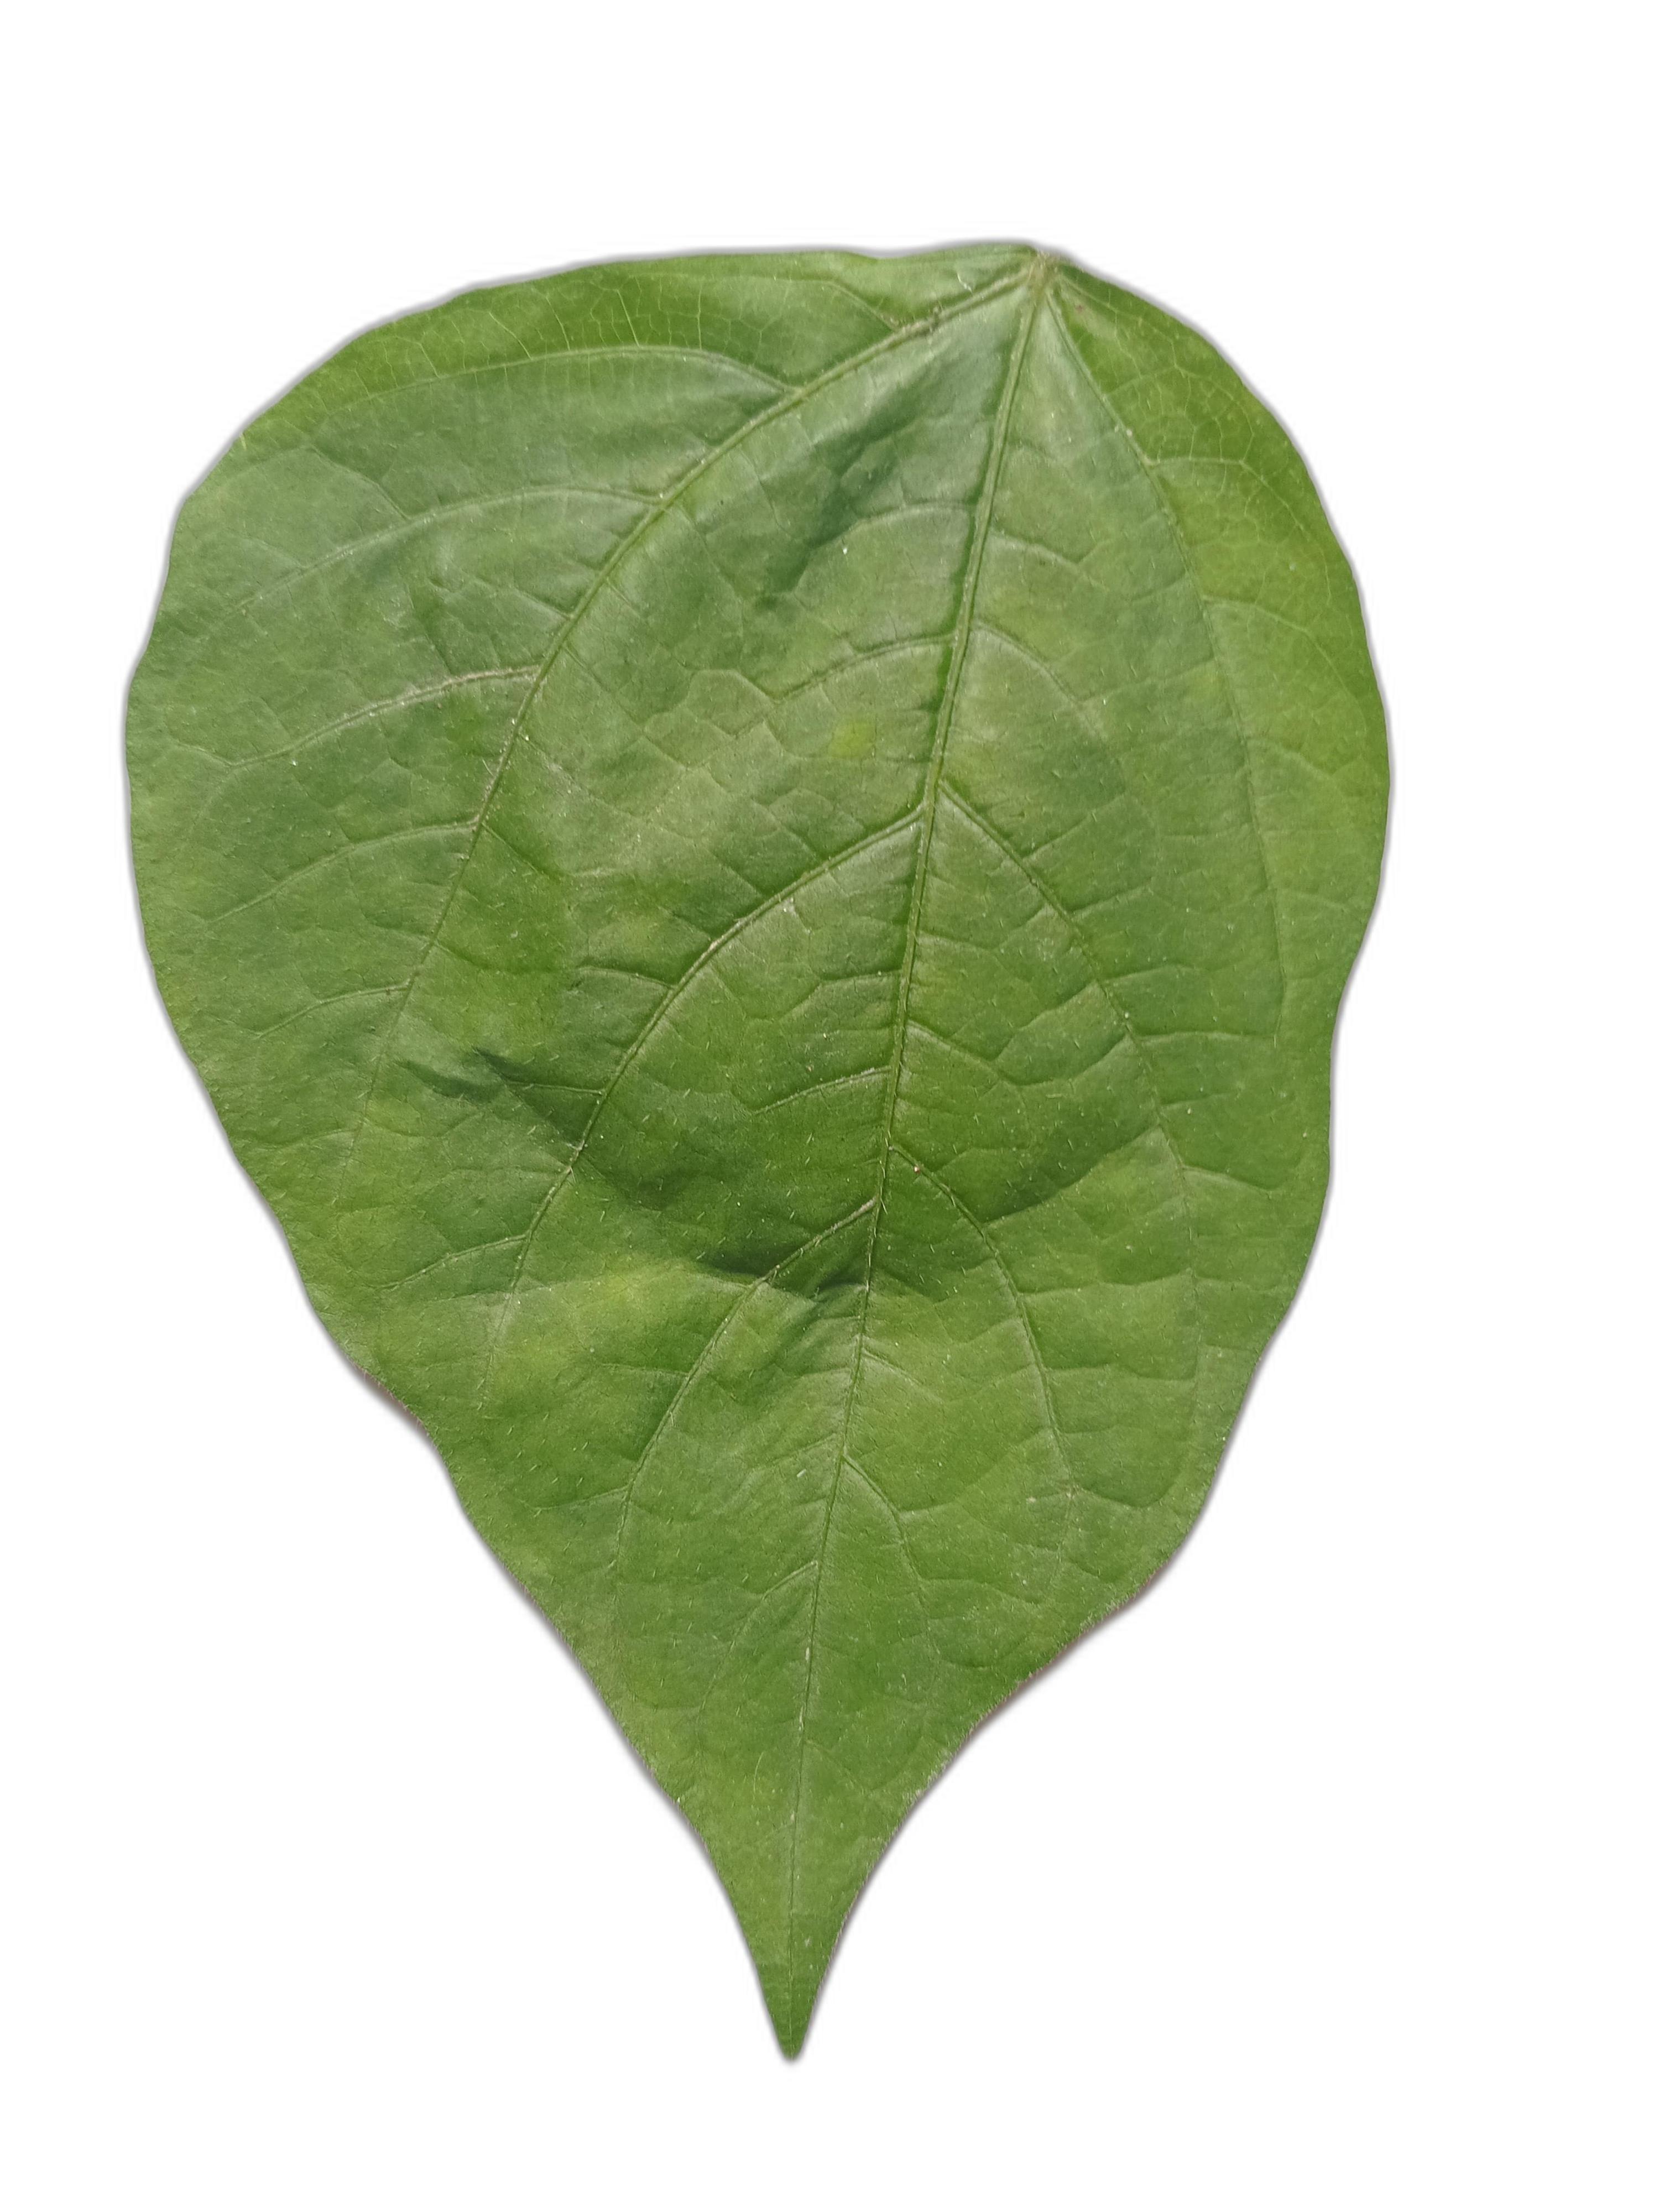
Label: Healthy